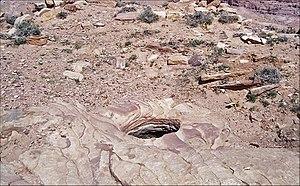
Une des premières citernes nabatéennes dans le désert près de Pétra.
La gestion de l'eau à Pétra a forgé la puissance et le niveau de vie des résidents de la capitale de l'ancien royaume nabatéen. Cité parmi les plus puissantes de l'Antiquité, Pétra ne tient pas sa célébrité et sa prospérité, uniquement par ses magnifiques bâtiments creusés et sculptés dans la roche des montagnes environnantes. C’est surtout par son extraordinaire système hydraulique construit au cours des siècles, que Pétra a pu se développer au milieu d'un désert inhospitalier, et devenir une étape stratégique pour les caravanes chamelières, venant de l’Arabie ou de la lointaine Asie et ...apportant les soies, les épices et les parfums, vers les cours d’Europe.